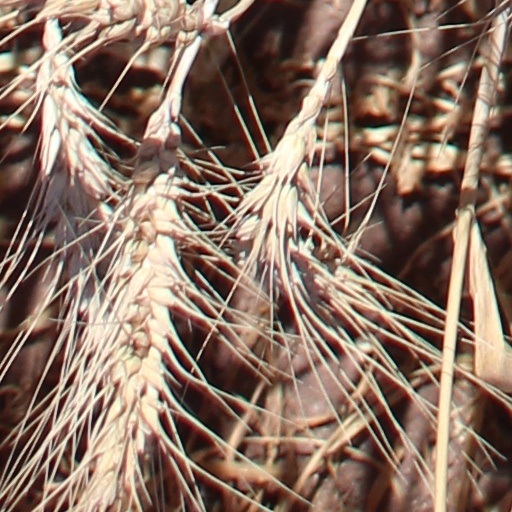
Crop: wheat